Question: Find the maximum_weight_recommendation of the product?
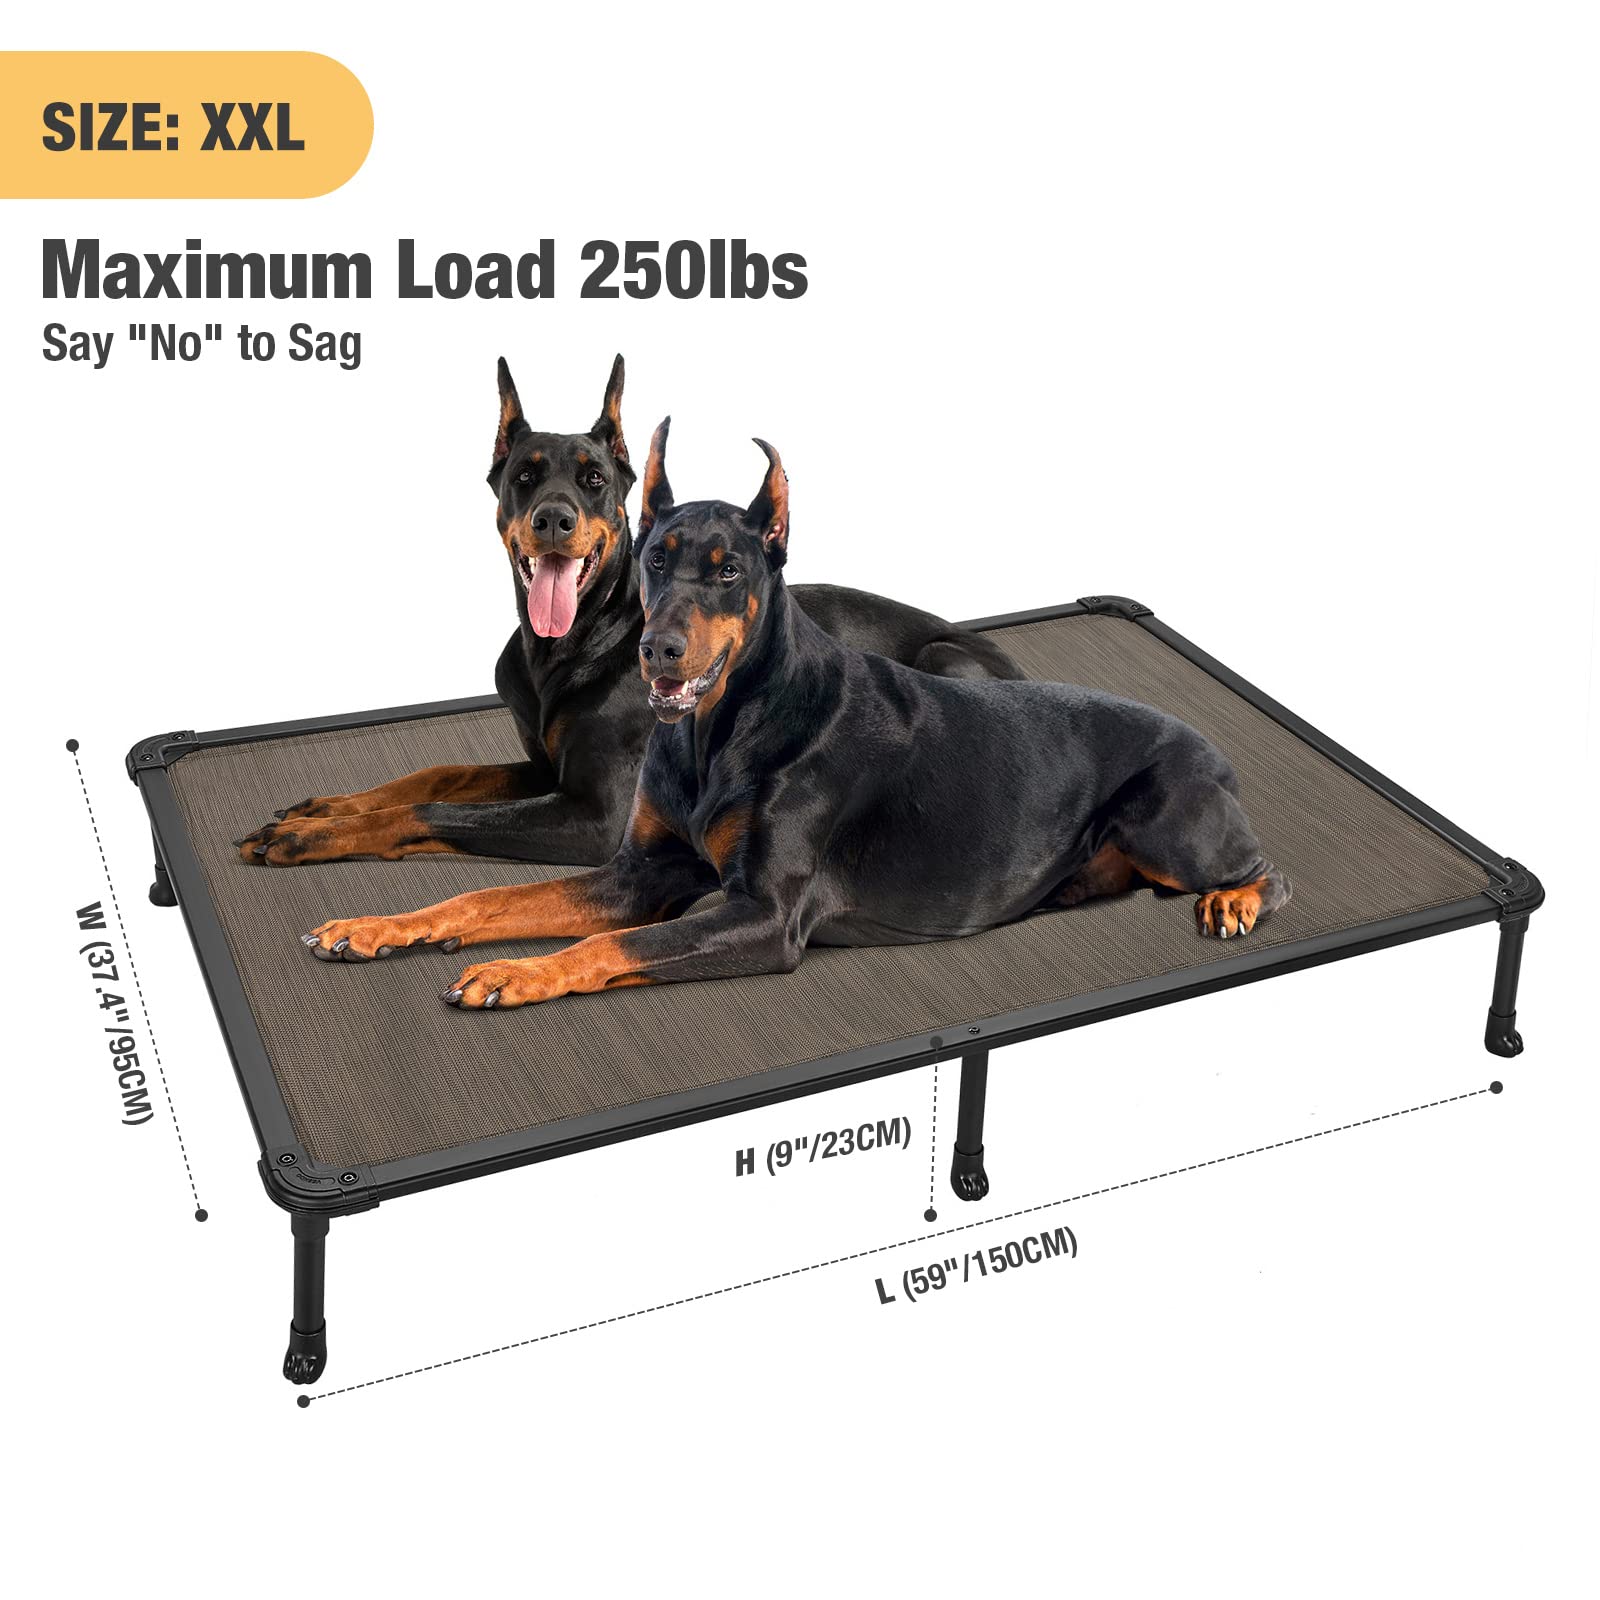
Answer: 250 pound